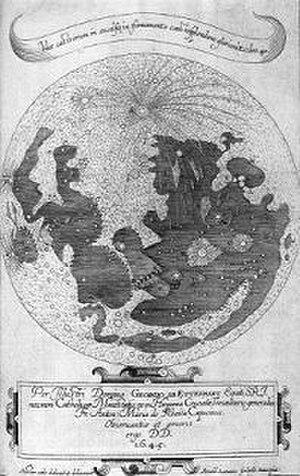
Anton Maria Schyrlaeus de Rheita est un astronome et opticien. Il a développé plusieurs pièces d'optique utilisées, notamment, dans des lunettes astronomiques. Il est particulièrement connu pour avoir publié une carte lunaire dans Oculus Enoch et Eliae.